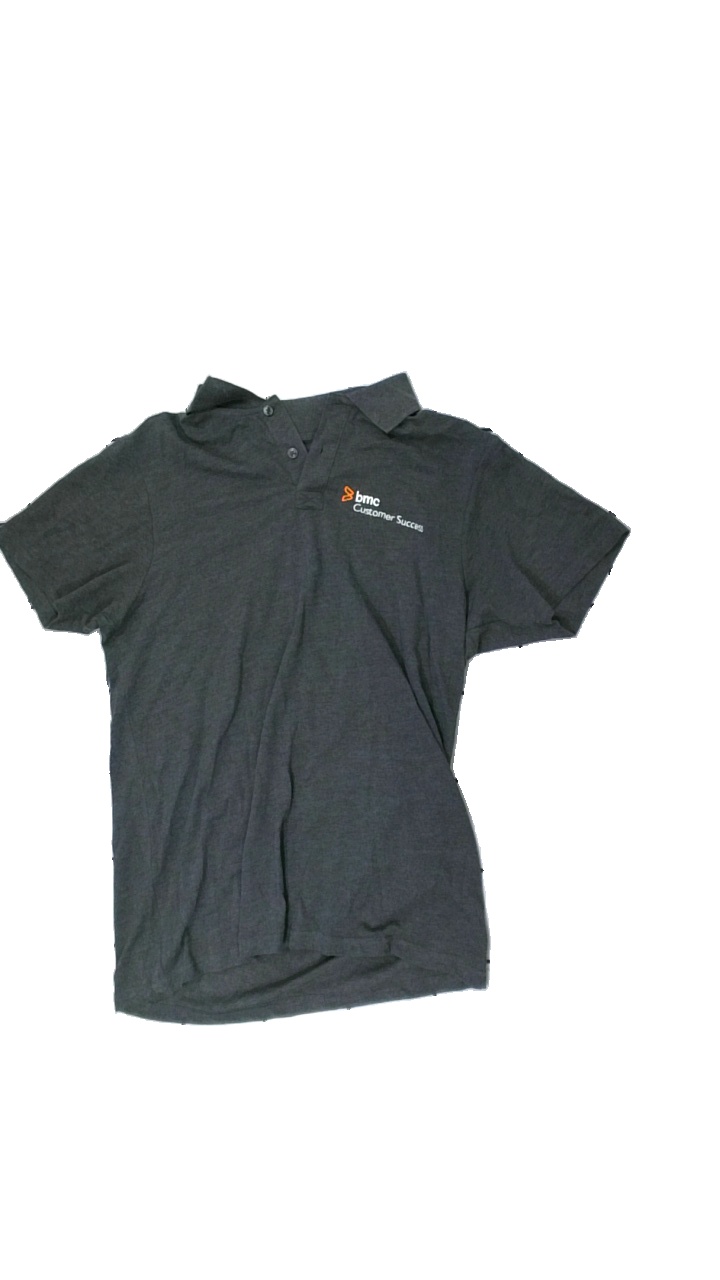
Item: Shirt (Unisex)
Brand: Missing
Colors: Grey
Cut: Regular
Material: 59% cotton, 41% polyester
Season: All
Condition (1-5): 3
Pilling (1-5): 3
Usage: Export
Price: <50